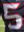
Number: 5